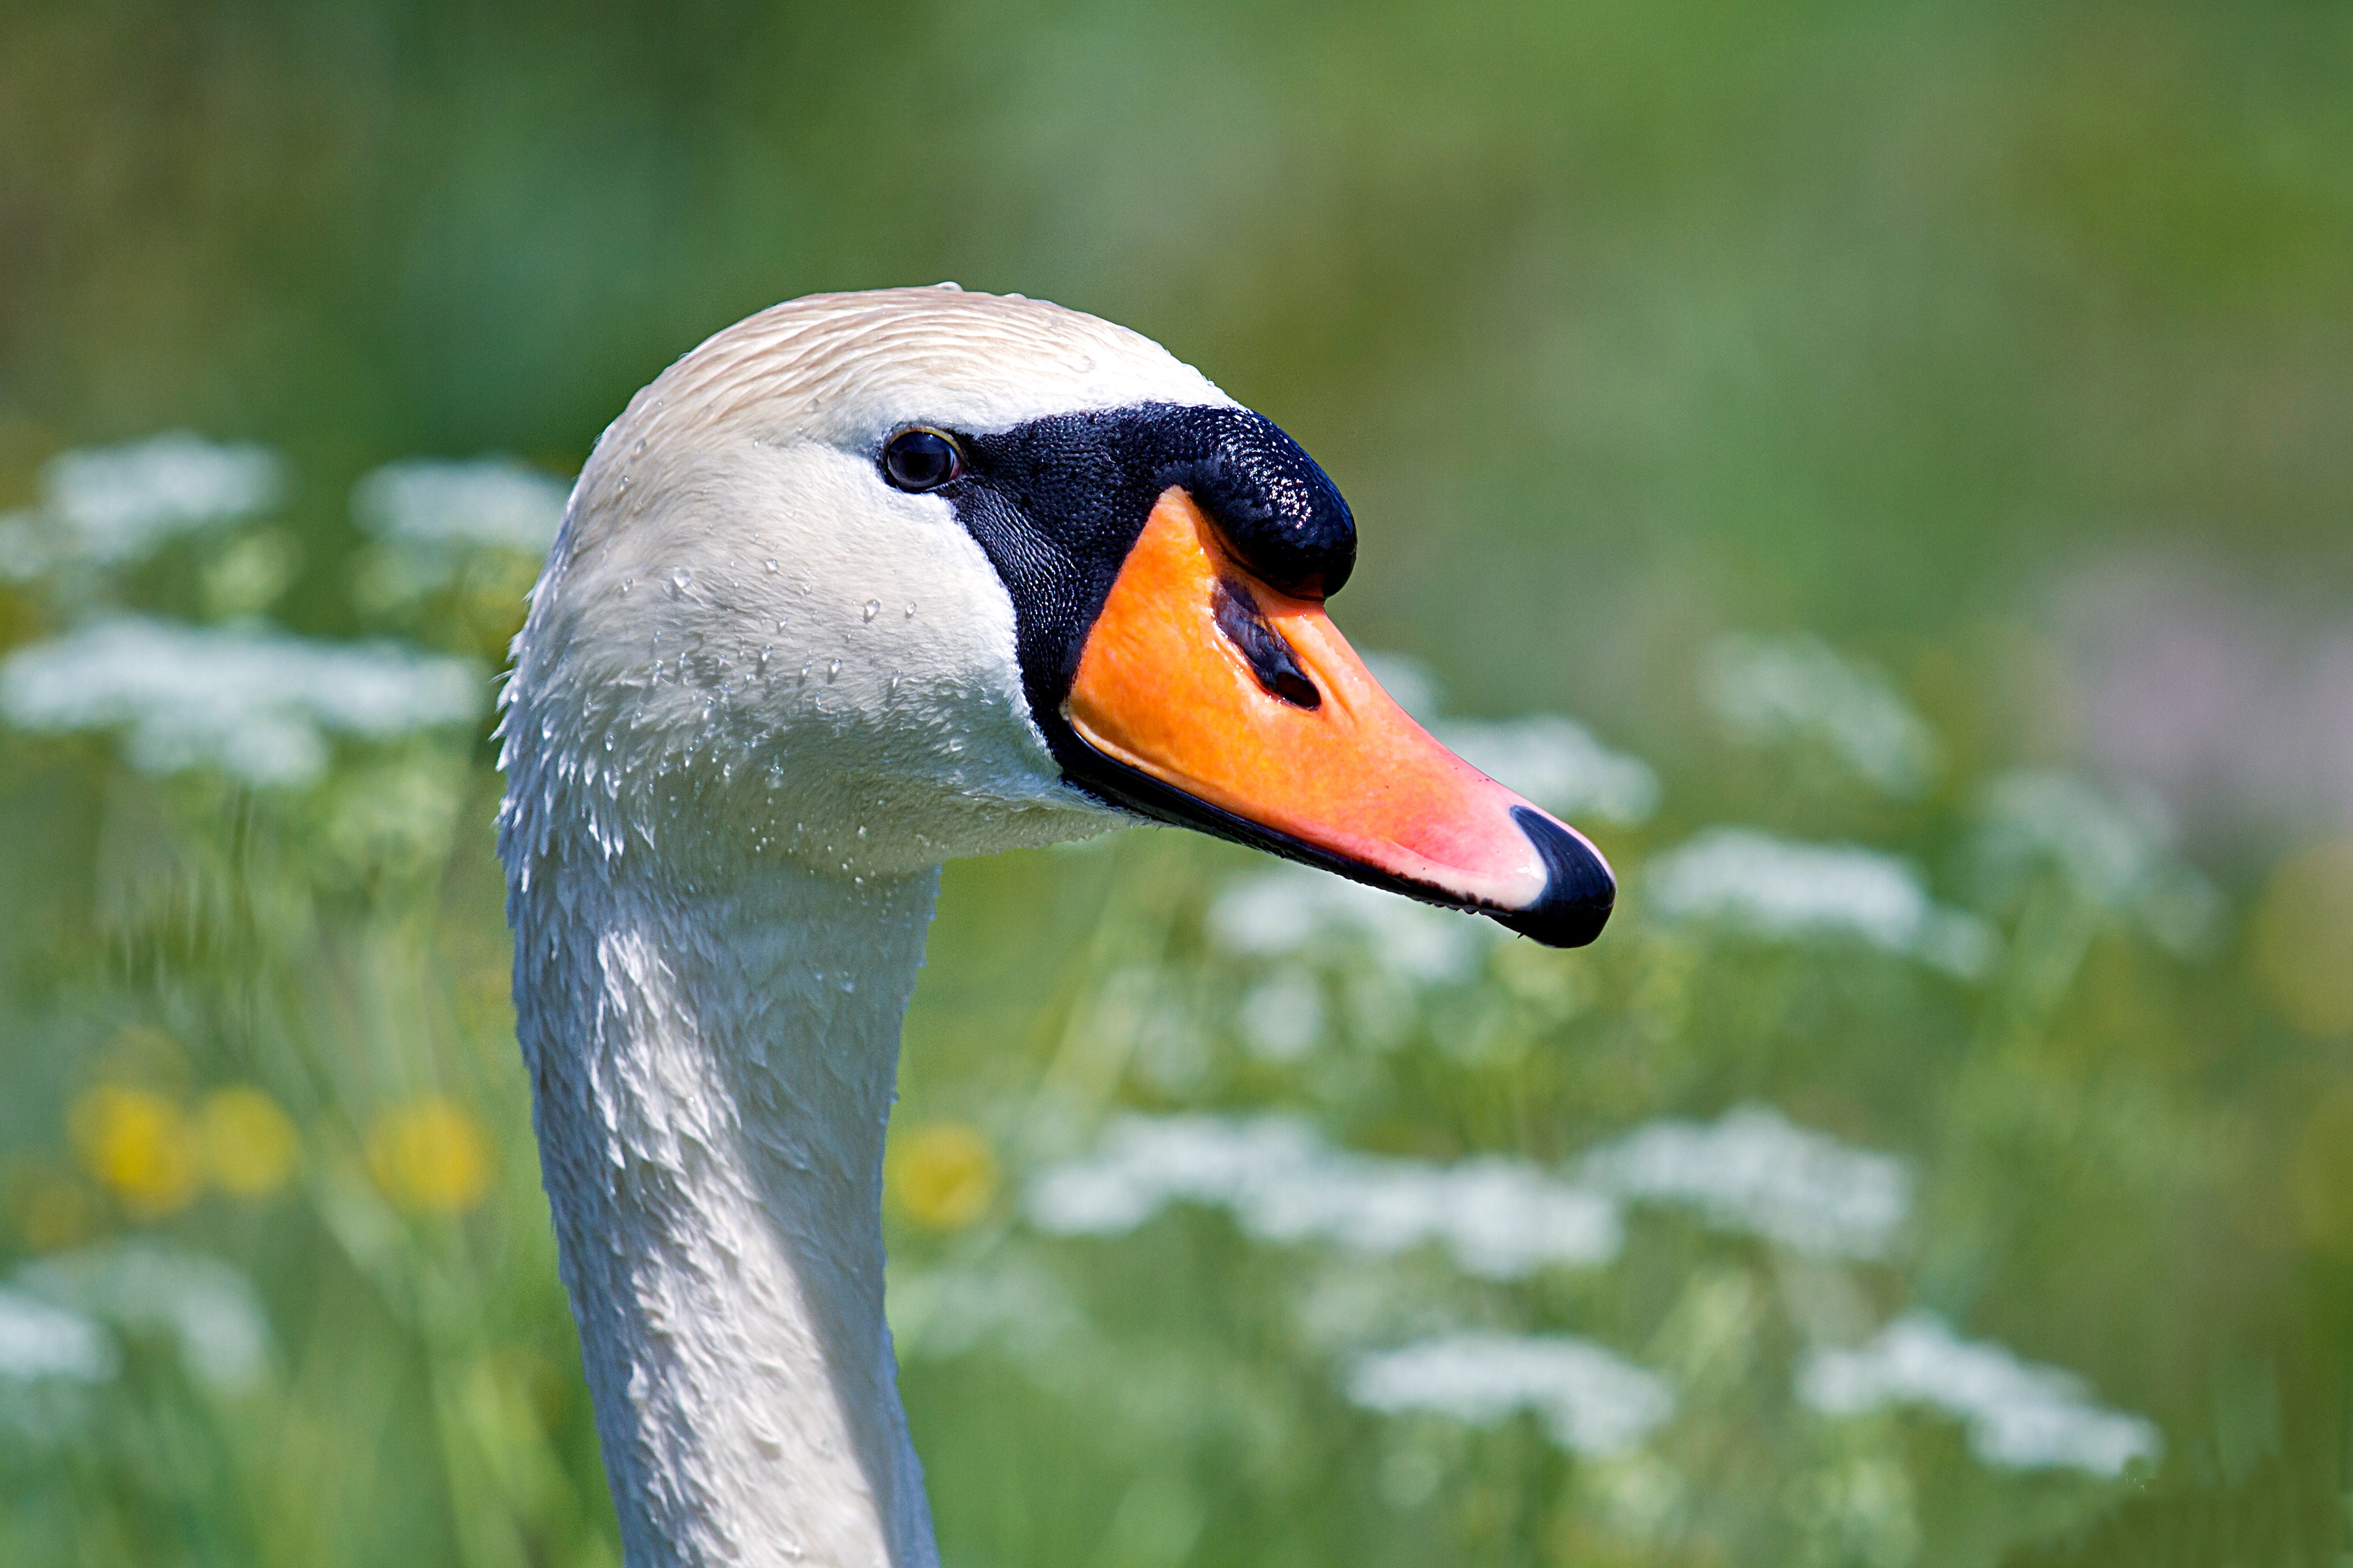
nature, bird, wildlife, beak, fauna, close up, swan, duck, swans, goose, vertebrate, waterfowl, water bird, animal world, wildlife photography, schwimmvogel, ducks geese and swans